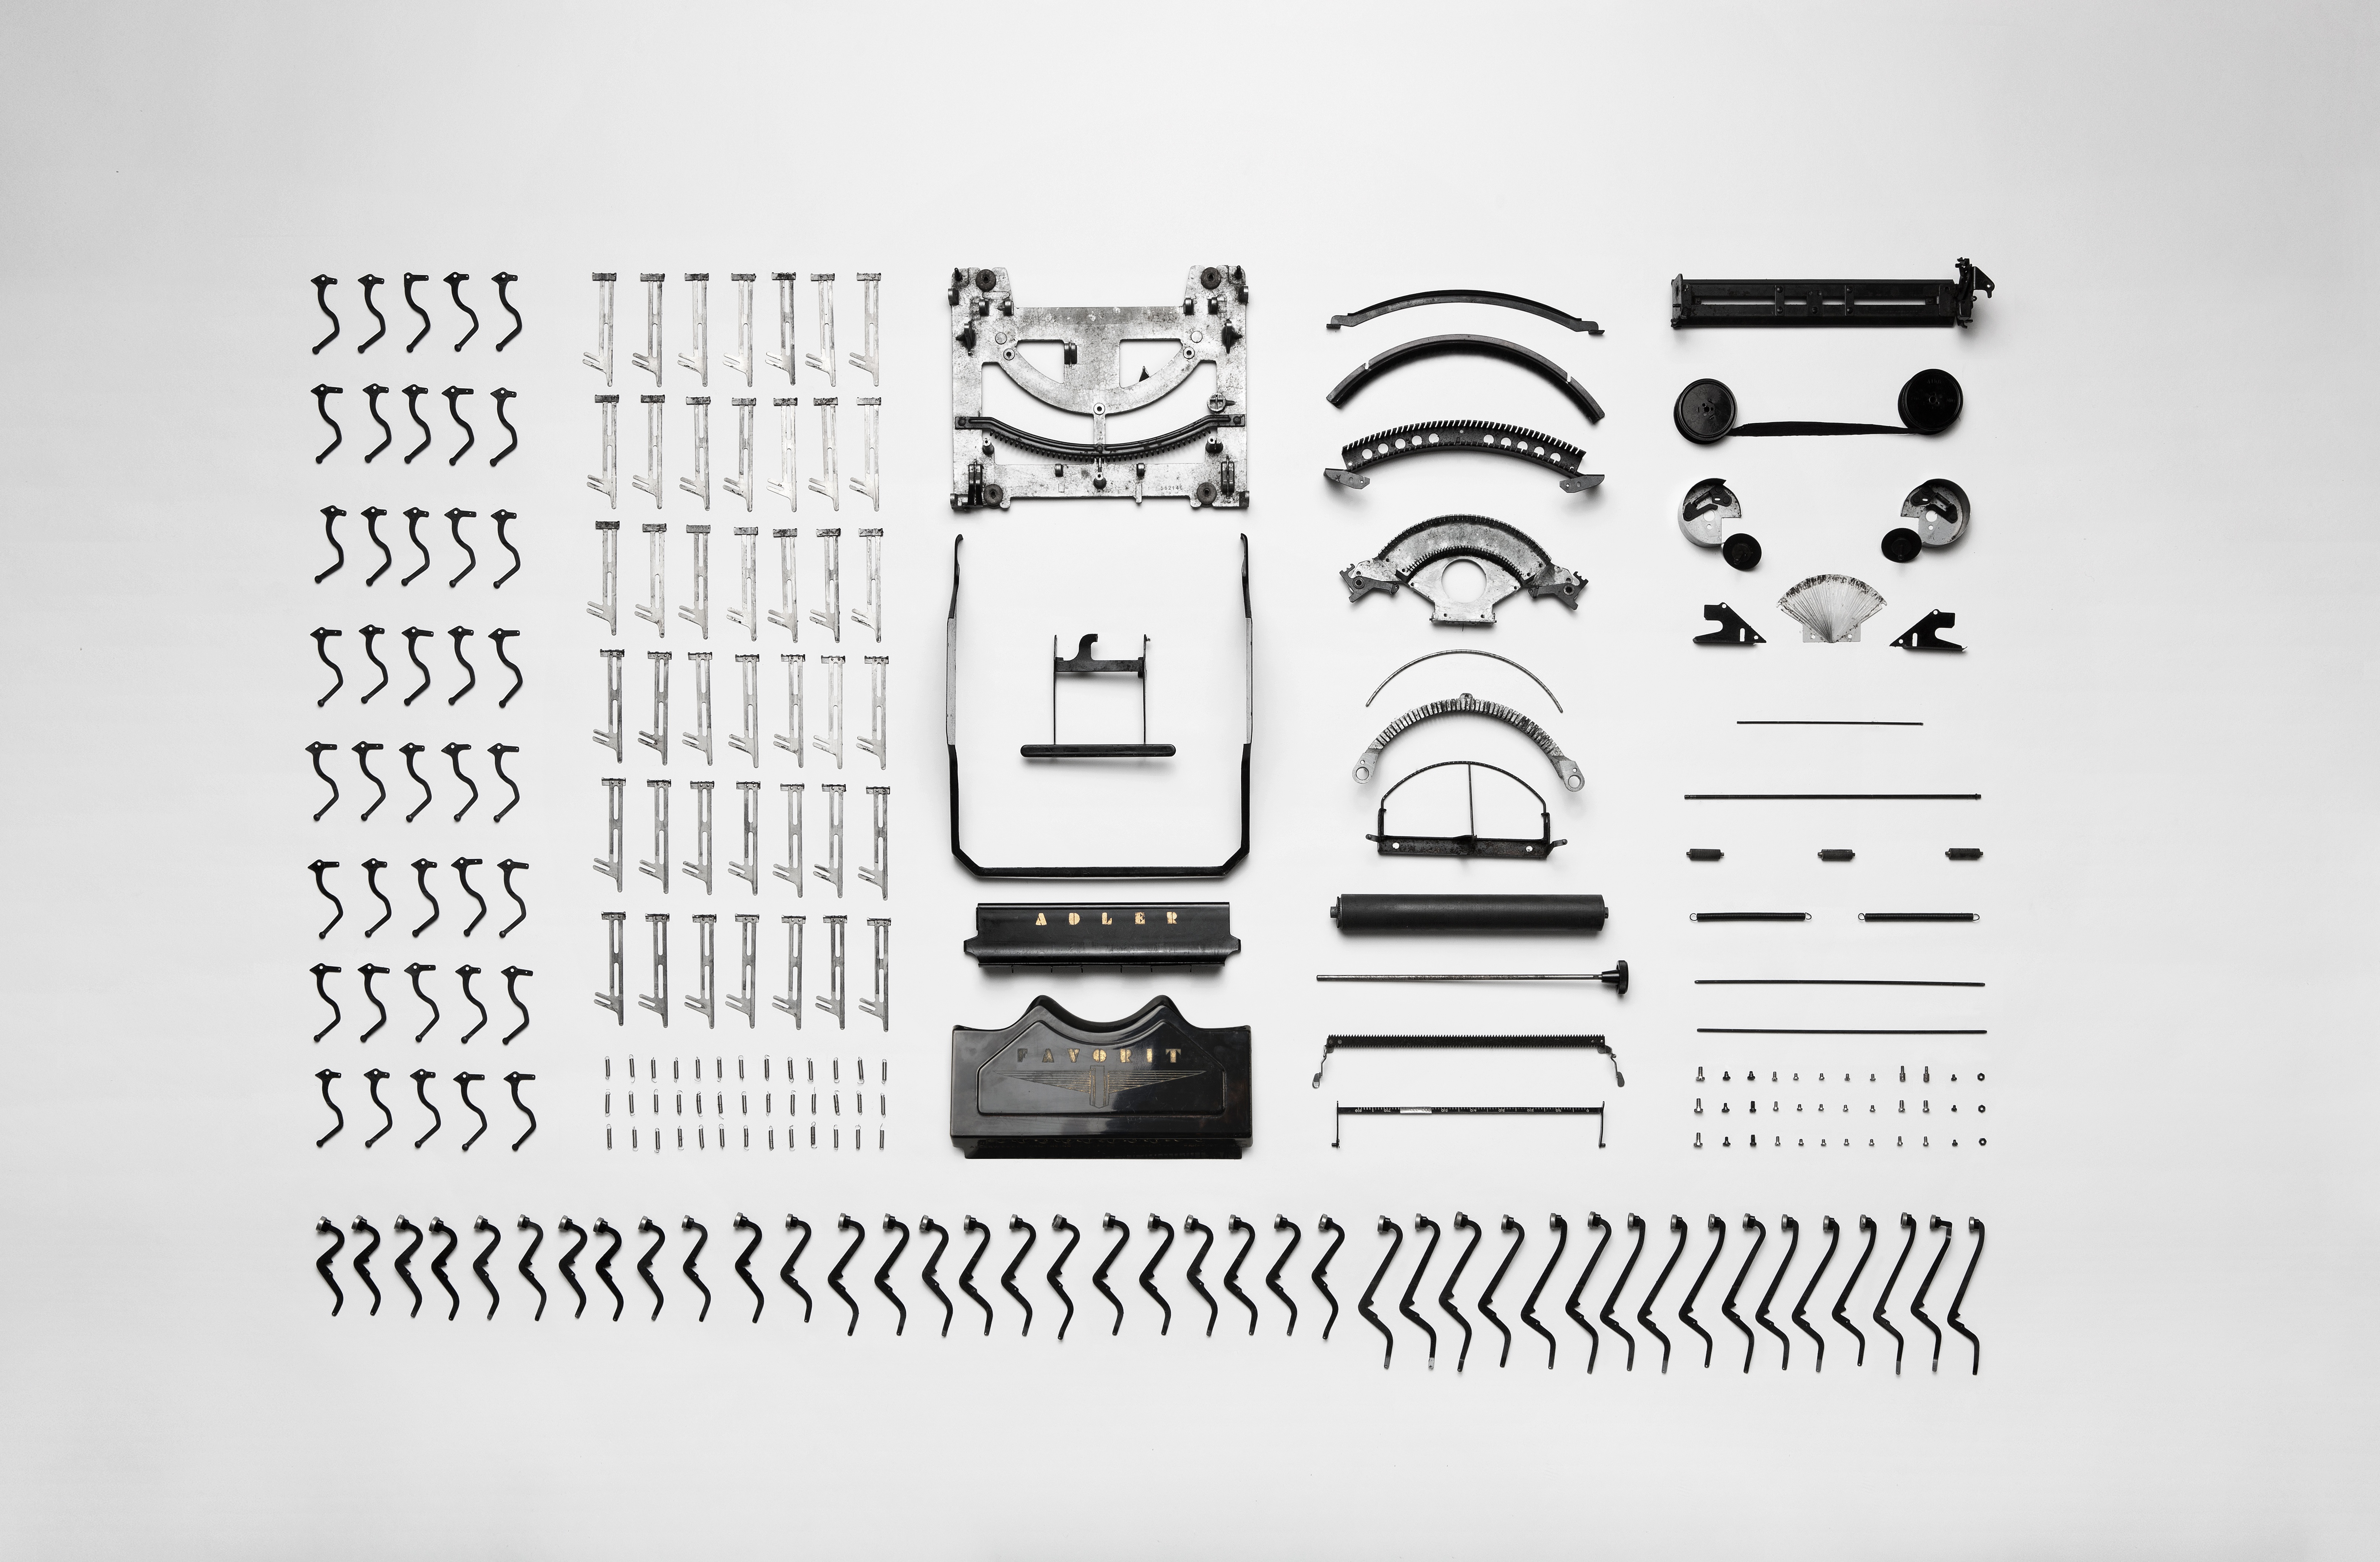
black and white, technology, part, typewriter, deconstruct, dismantled, brand, product, font, sketch, drawing, illustration, design, text, cartoon, graphic design, monochrome photography